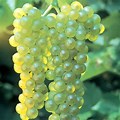
Label: Grapes